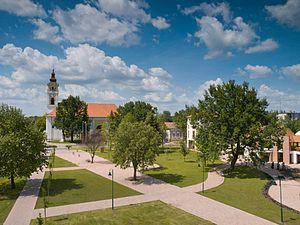
Kistelek est une ville et une commune rattaché au district du même nom du comitat de Csongrád en Hongrie.